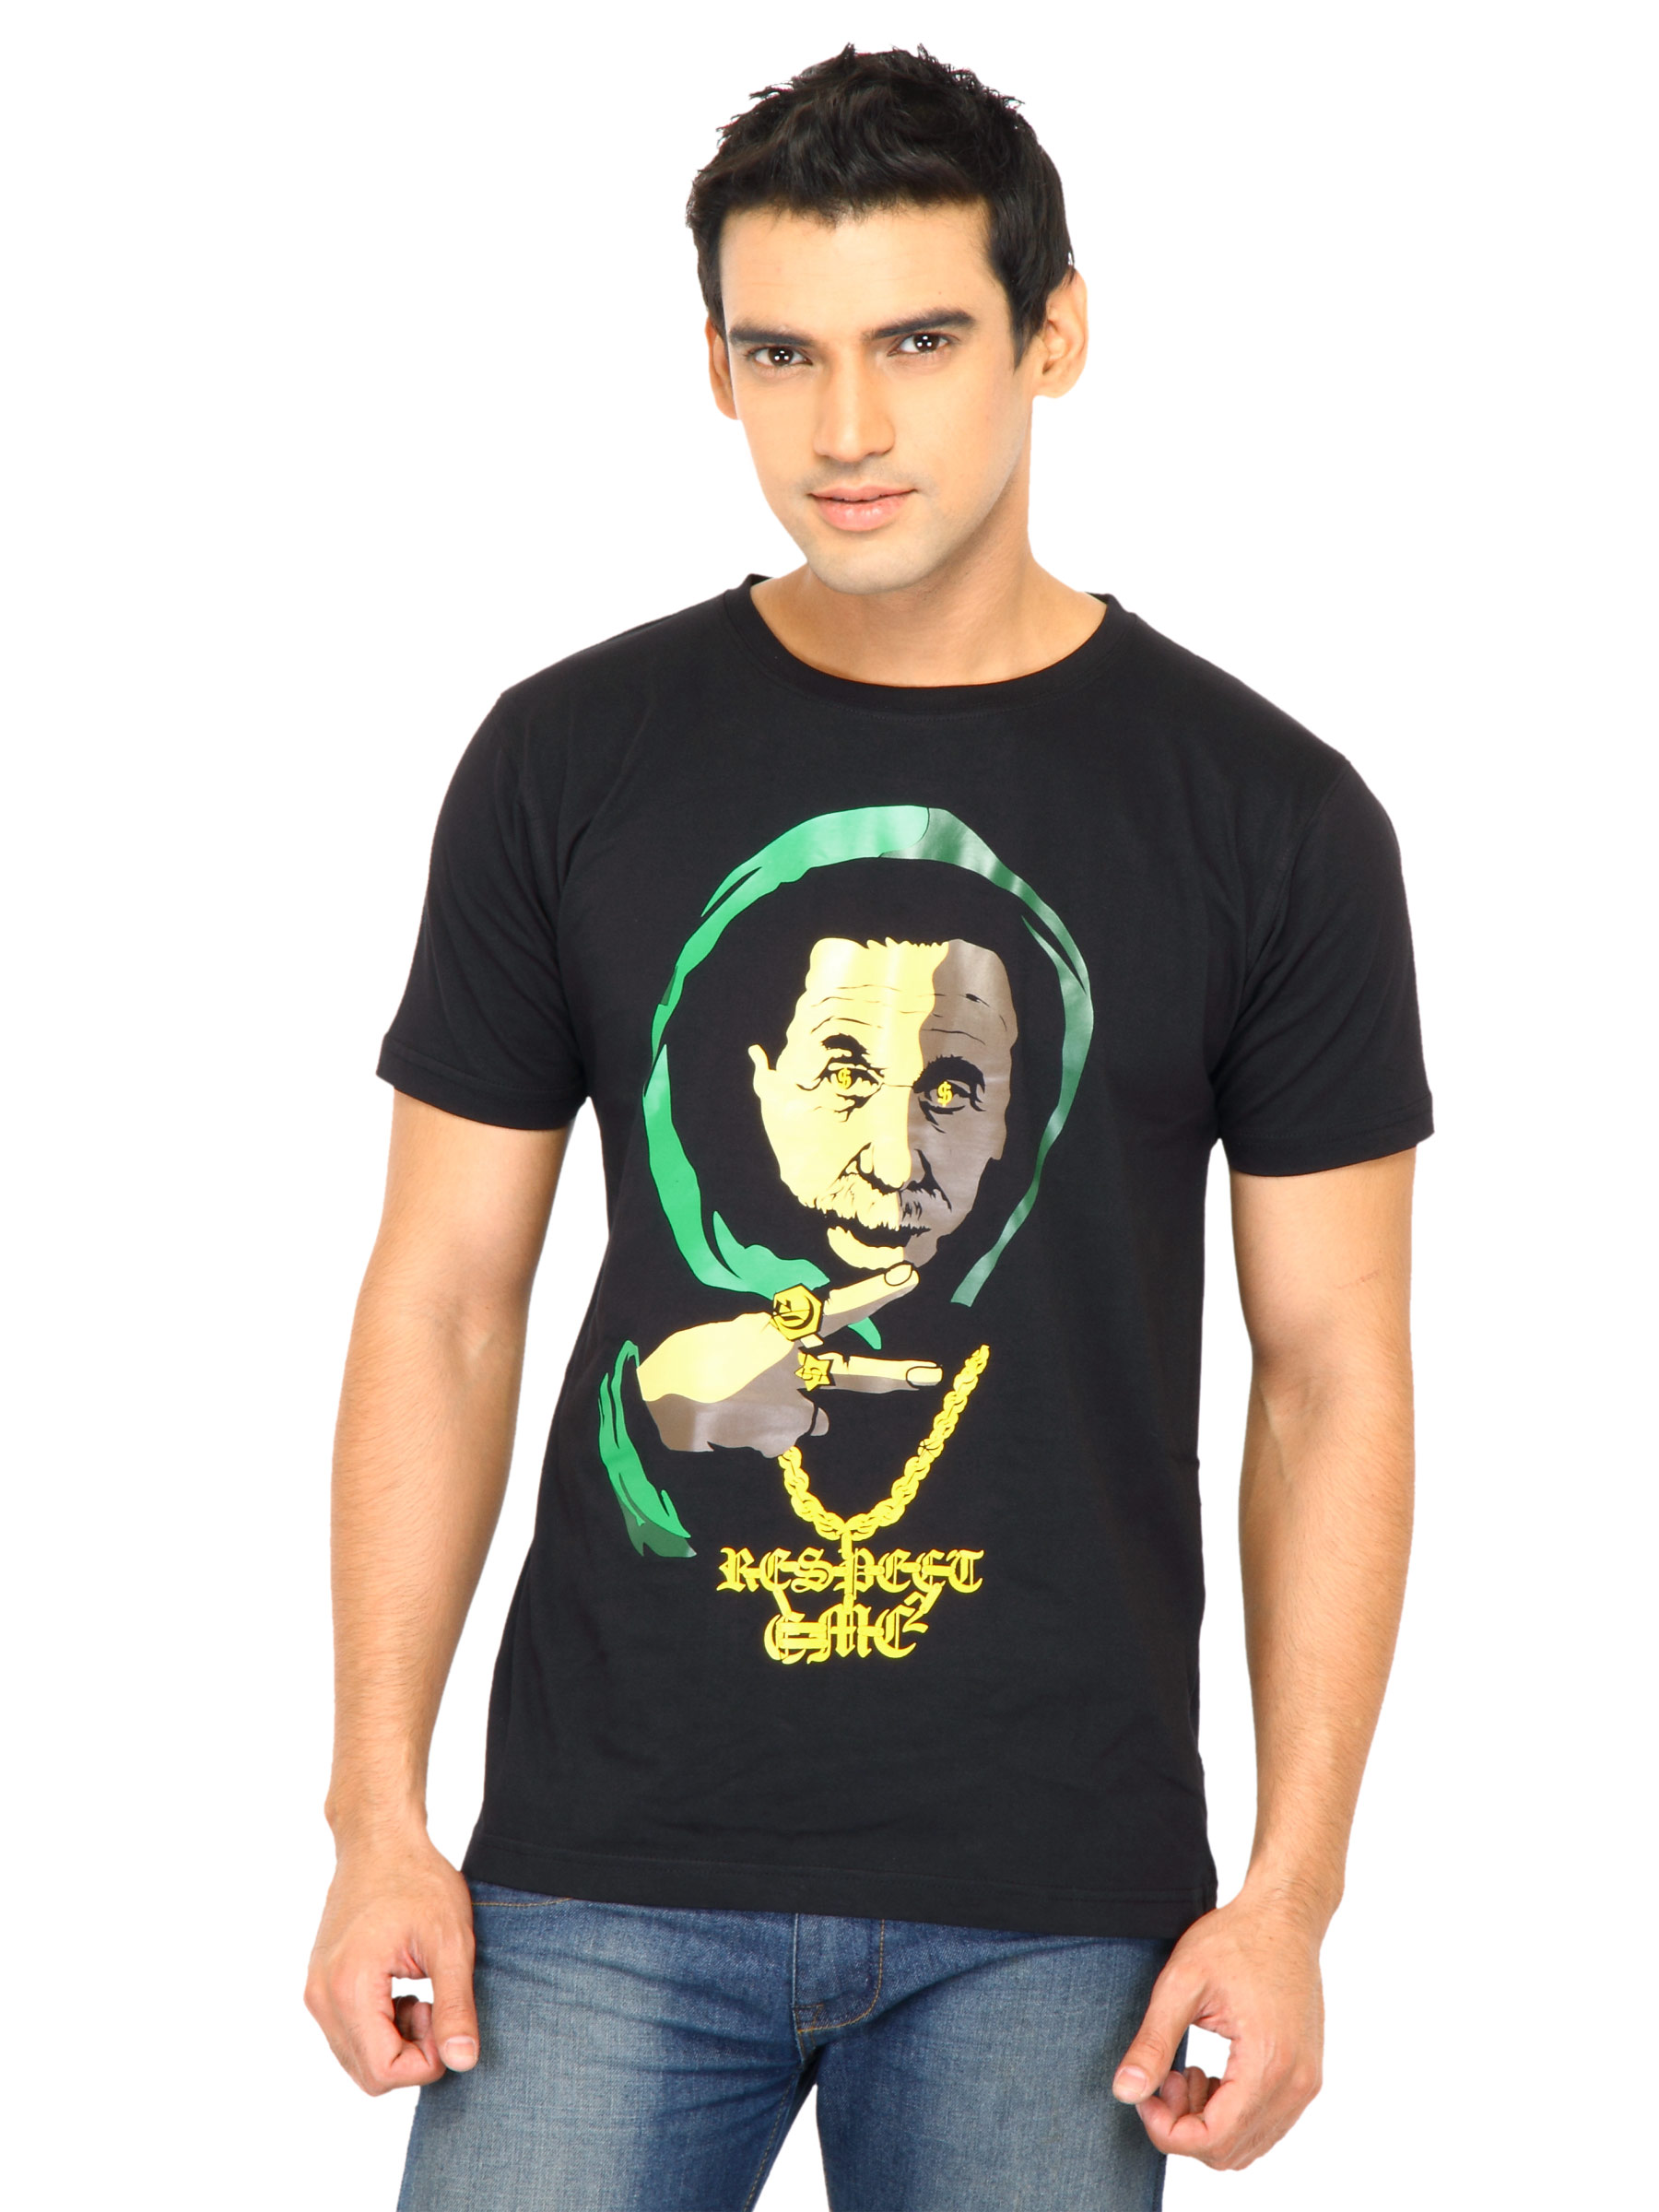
Inkfruit Men Respest Me Black Tshirts
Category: Apparel / Topwear / Tshirts
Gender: Men
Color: Black
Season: Fall 2011
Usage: Casual